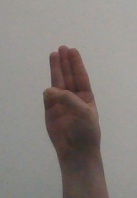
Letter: thaa